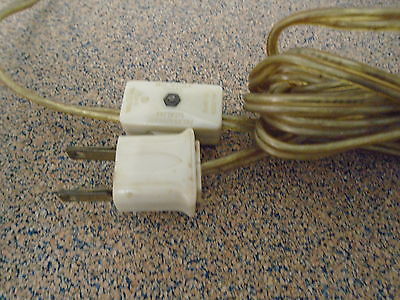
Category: lamp